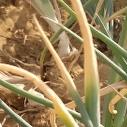
Crop: Onion
Condition: fusarium-d